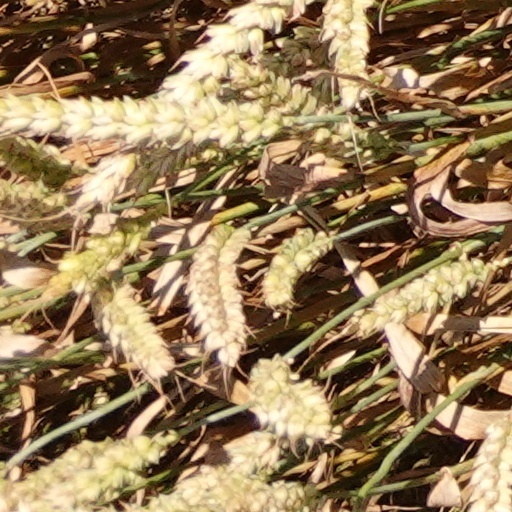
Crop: wheat